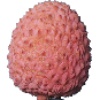
Label: lychee